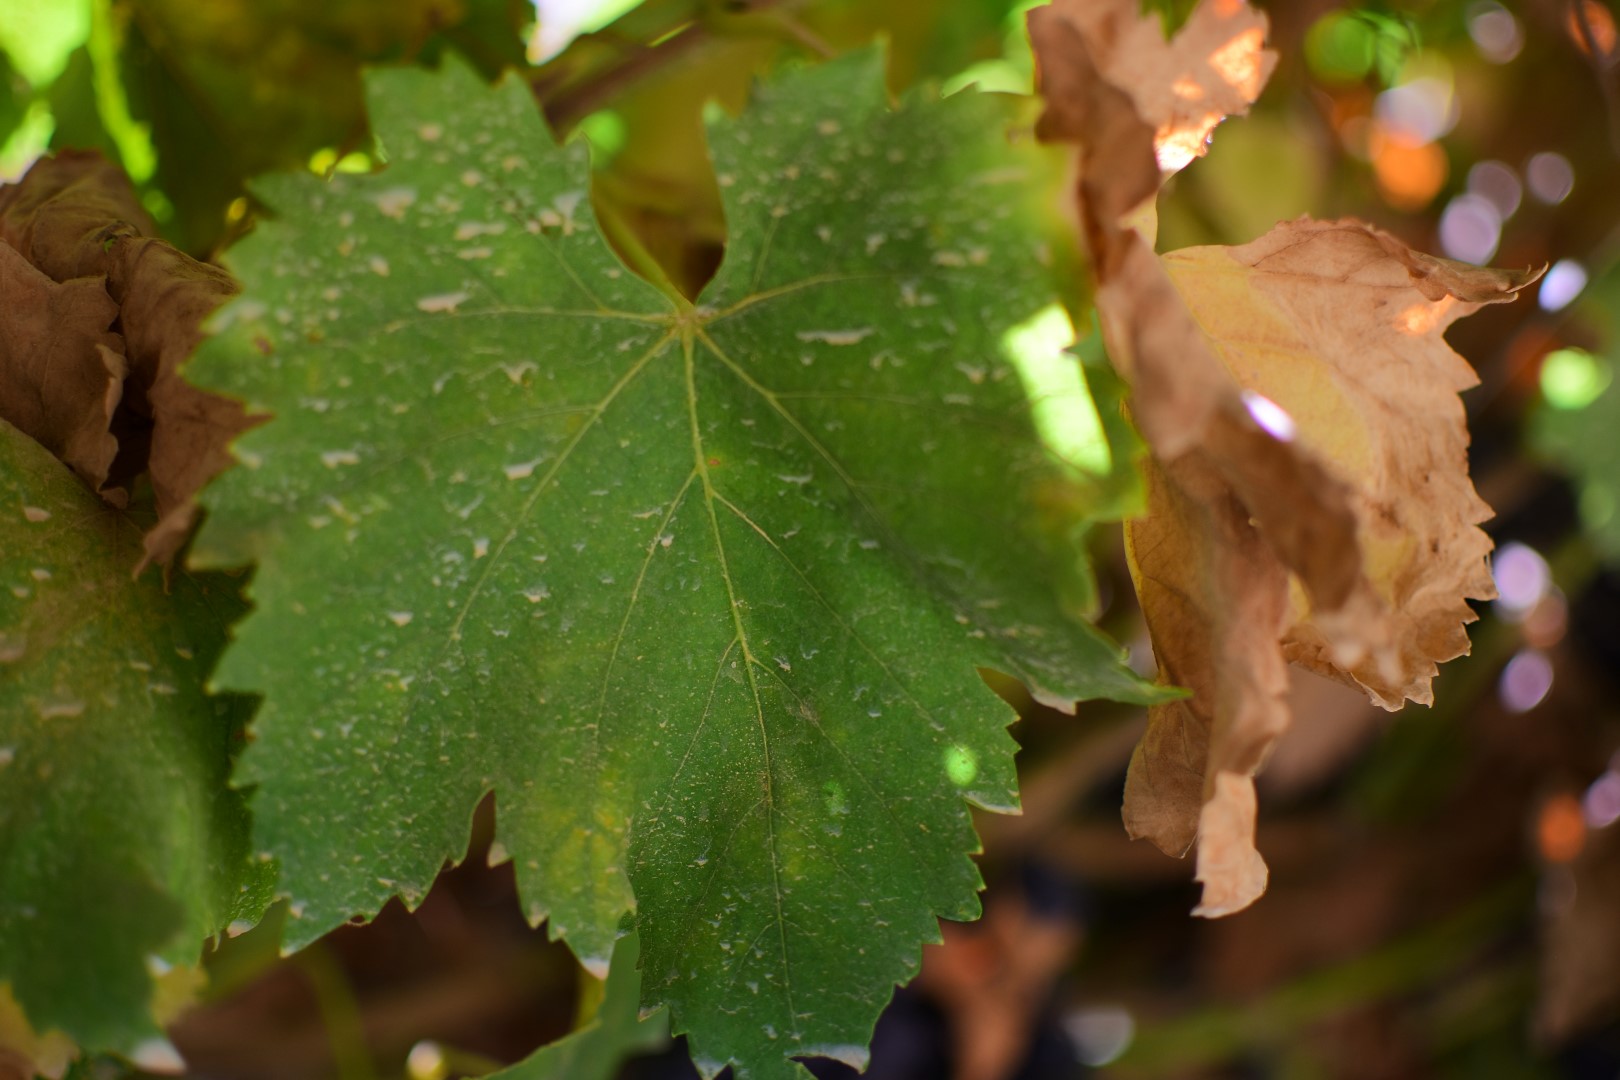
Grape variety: Frinsi